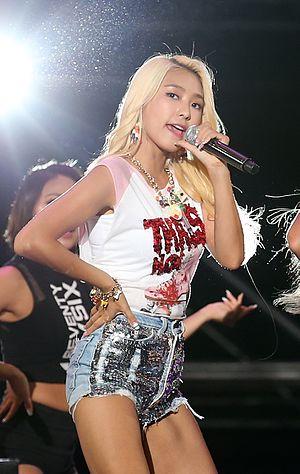
Yoon Bo-ra née le 30 décembre 1989, mieux connue sous le nom de Bora, est une chanteuse et actrice sud-coréenne. Elle est connue pour faire partie du girl group sud-coréen, Sistar ainsi que de son sous-groupe, Sistar19.